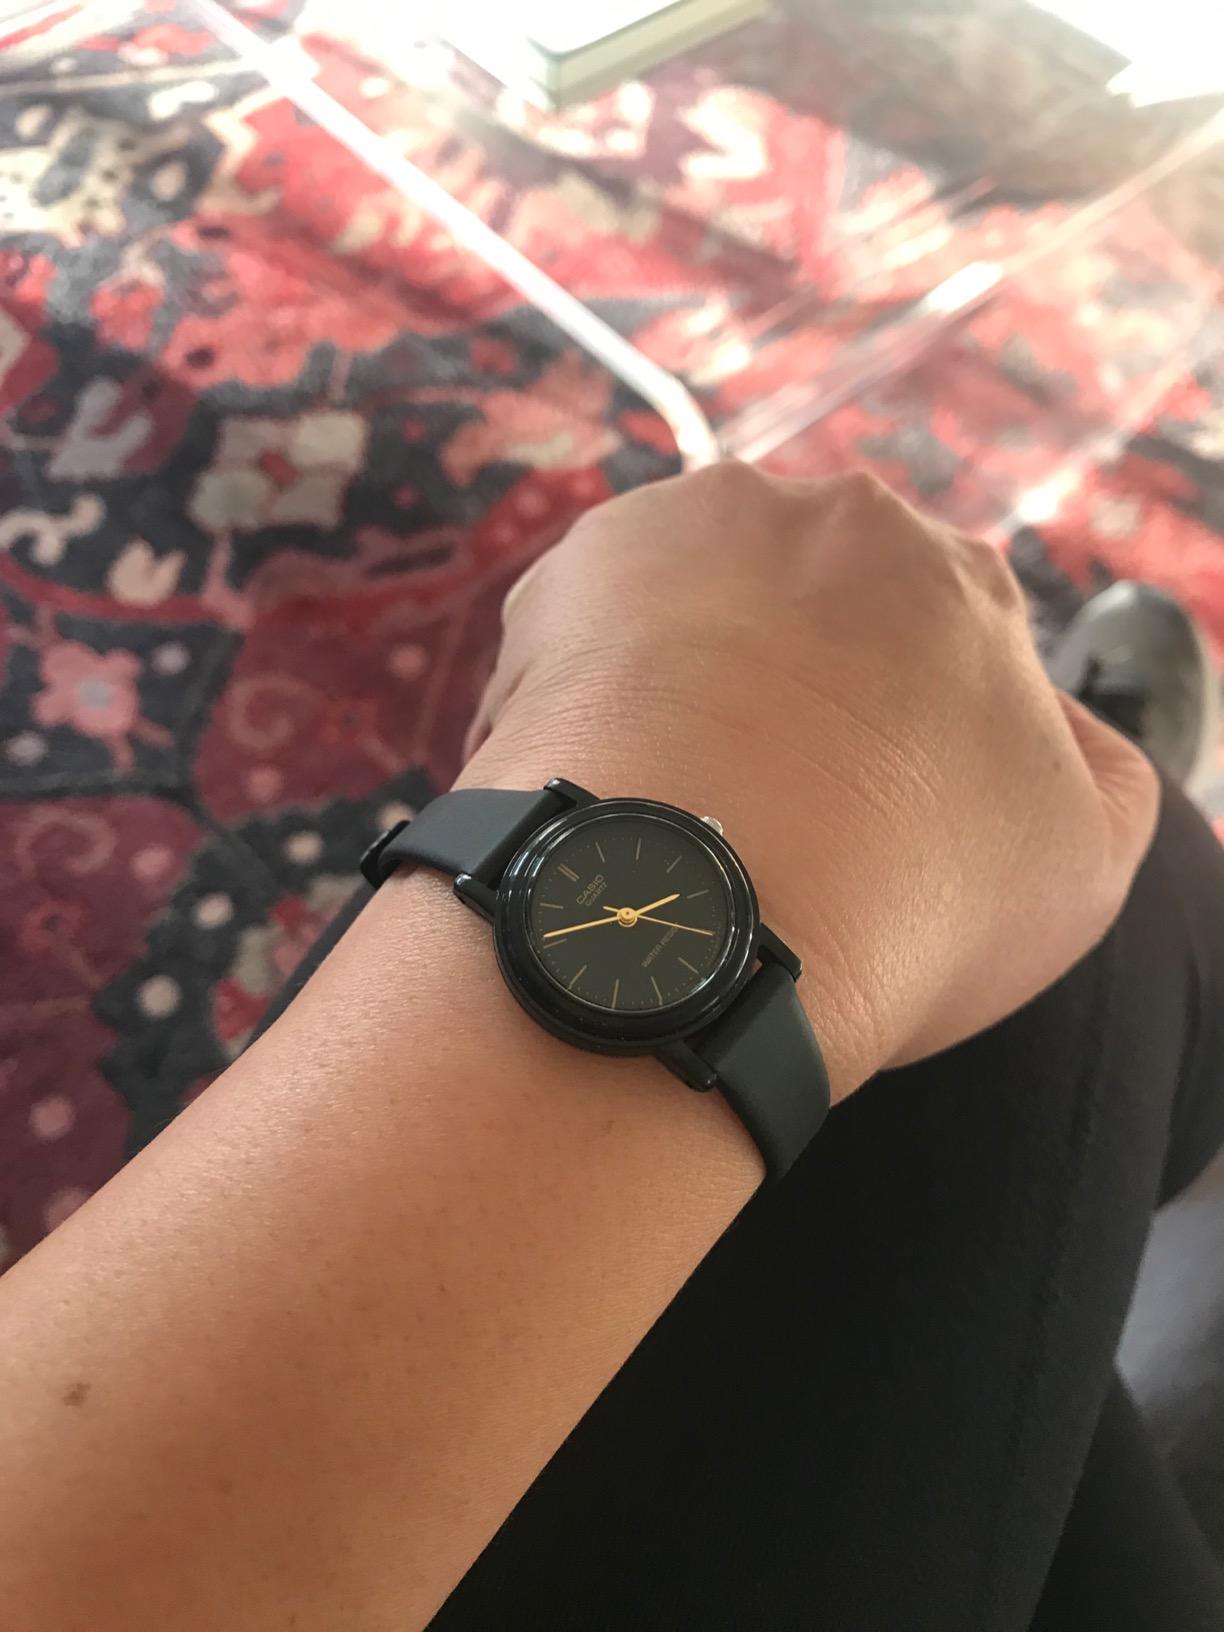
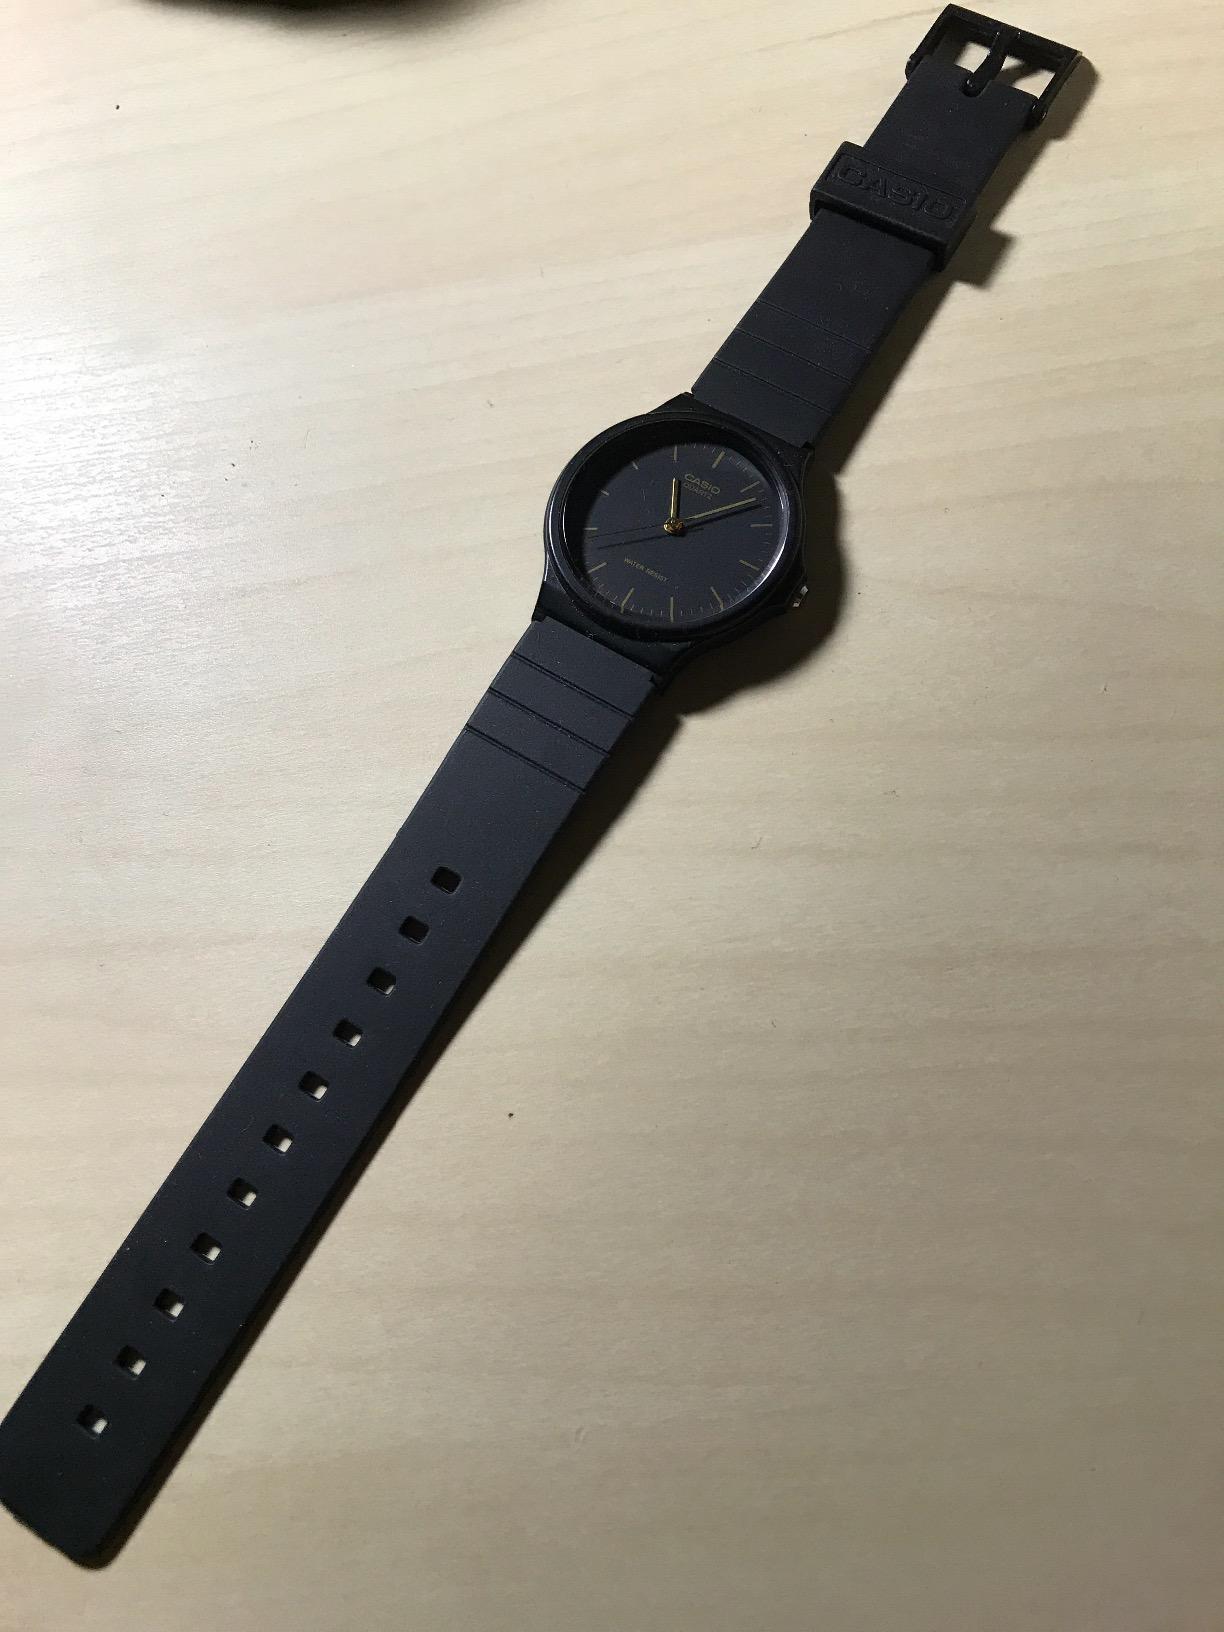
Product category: accessories_watch
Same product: no